Jorge Blanco (musician)

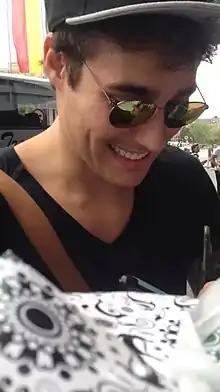
Blanco in 2016

In 2011, Blanco appeared in the tenth episode of the miniseries "" and he was also one of the protagonists of the first season of the television series in which he shot several music videos as "Es el momento" or "A Celebrar". In May of that same year, Blanco traveled to the U.S. to participate in the Disney's Friends for Change Games in the yellow team to help the agency UNICEF, he represents, hereinafter to Mexico in the music video by Bridgit Mendler "We Can Change the World" of the project Disney's Friends for Change.